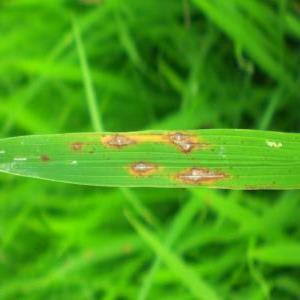
Disease: Blast